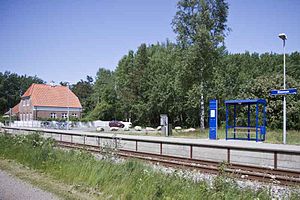
Rimmen Station
Rimmen trinbræt, beliggende ca. 9 km nordvest for den danske by Frederikshavn, juni 2009
Rimmen Station er en tidligere jernbanestation og nu et trinbræt på Skagensbanen, beliggende lidt nord for landsbyen Nielstrup og 10 km nordvest for Frederikshavn.